List of films considered the worst

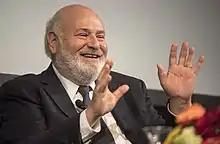
Actor/director Rob Reiner made the family film "North" (1994), which was panned by critics to the point that Roger Ebert famously declared he "hated, hated, hated this movie" on the film review show "Siskel and Ebert at the Movies".

The first feature-length live-action film based on a video game, "Super Mario Bros." was directed by the husband-and-wife team of Rocky Morton and Annabel Jankel (known for their work on "Max Headroom"). It follows the brothers Mario (Bob Hoskins) and Luigi (John Leguizamo), plumbers who venture into a parallel universe to rescue Princess Daisy (Samantha Mathis) from the villainous King Koopa (Dennis Hopper). The "Super Mario" series' publisher, Nintendo, believed the "Mario" franchise was strong enough for experimentation and gave the filmmakers free creative license. The finished film bears little resemblance to the games, trading their colorful Mushroom Kingdom for a dystopic world populated by humanoid dinosaurs. "SyFy Wire" wrote: "Some movies are so bad that they're secretly good. "Super Mario Bros." is so bad it crushes your spirit. It's unfathomably terrible." The film was criticized for its inconsistent tone, complex narrative, and lack of faithfulness to the source material. According to "Variety", "Super Mario Bros." is a mainstay on lists compiling the worst films of all time. It was voted the sixth worst film of all time by RiffTrax in 2012, and "IGN" ranked it among the "best worst movies ever made" in 2021. Author David Bodanis, in his 2020 book "The Art of Fairness", called "Super Mario Bros." "the worst movie ever made".